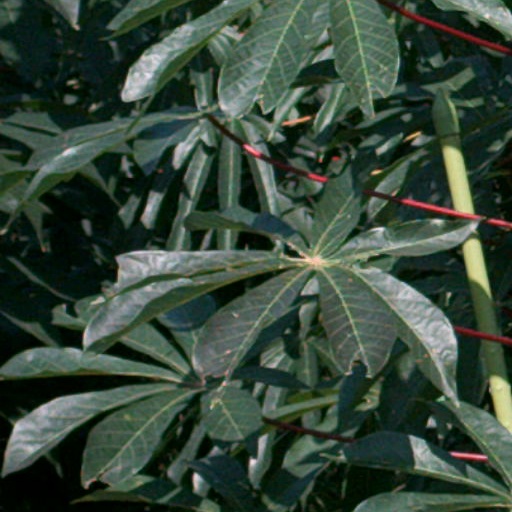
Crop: cassava